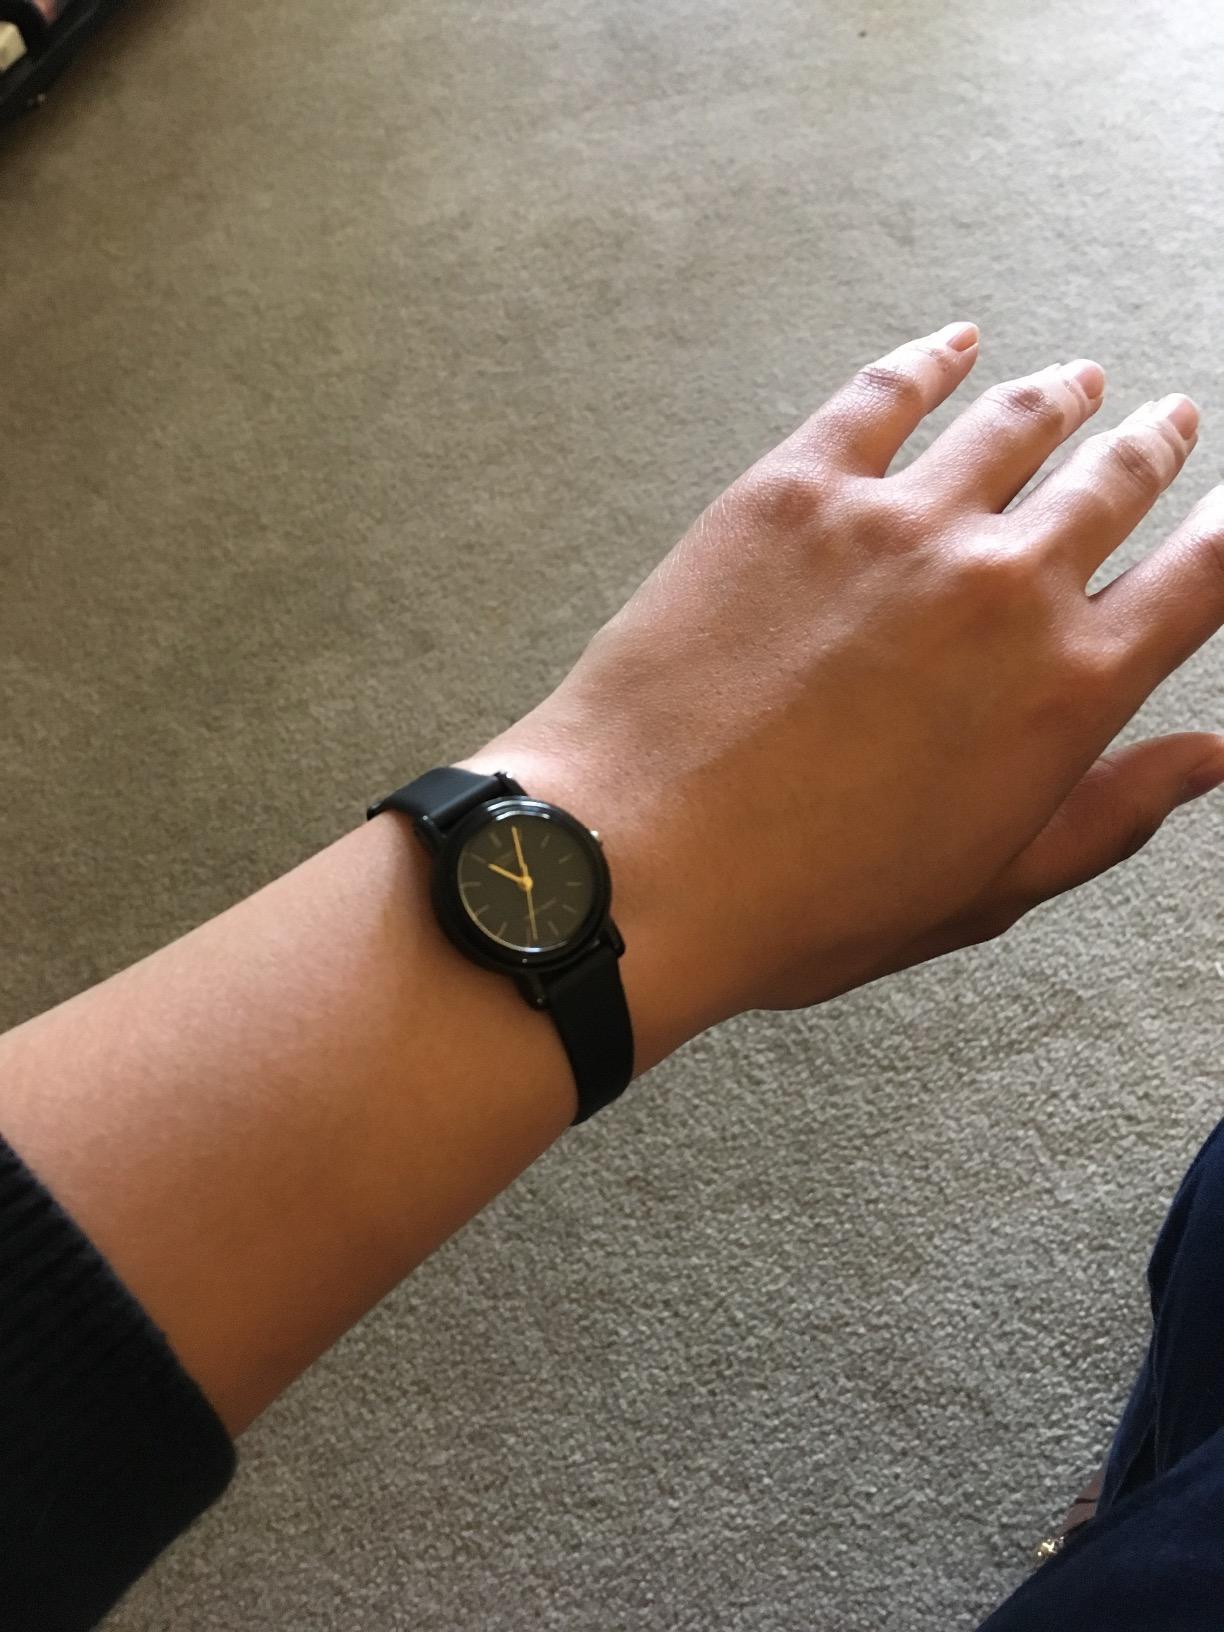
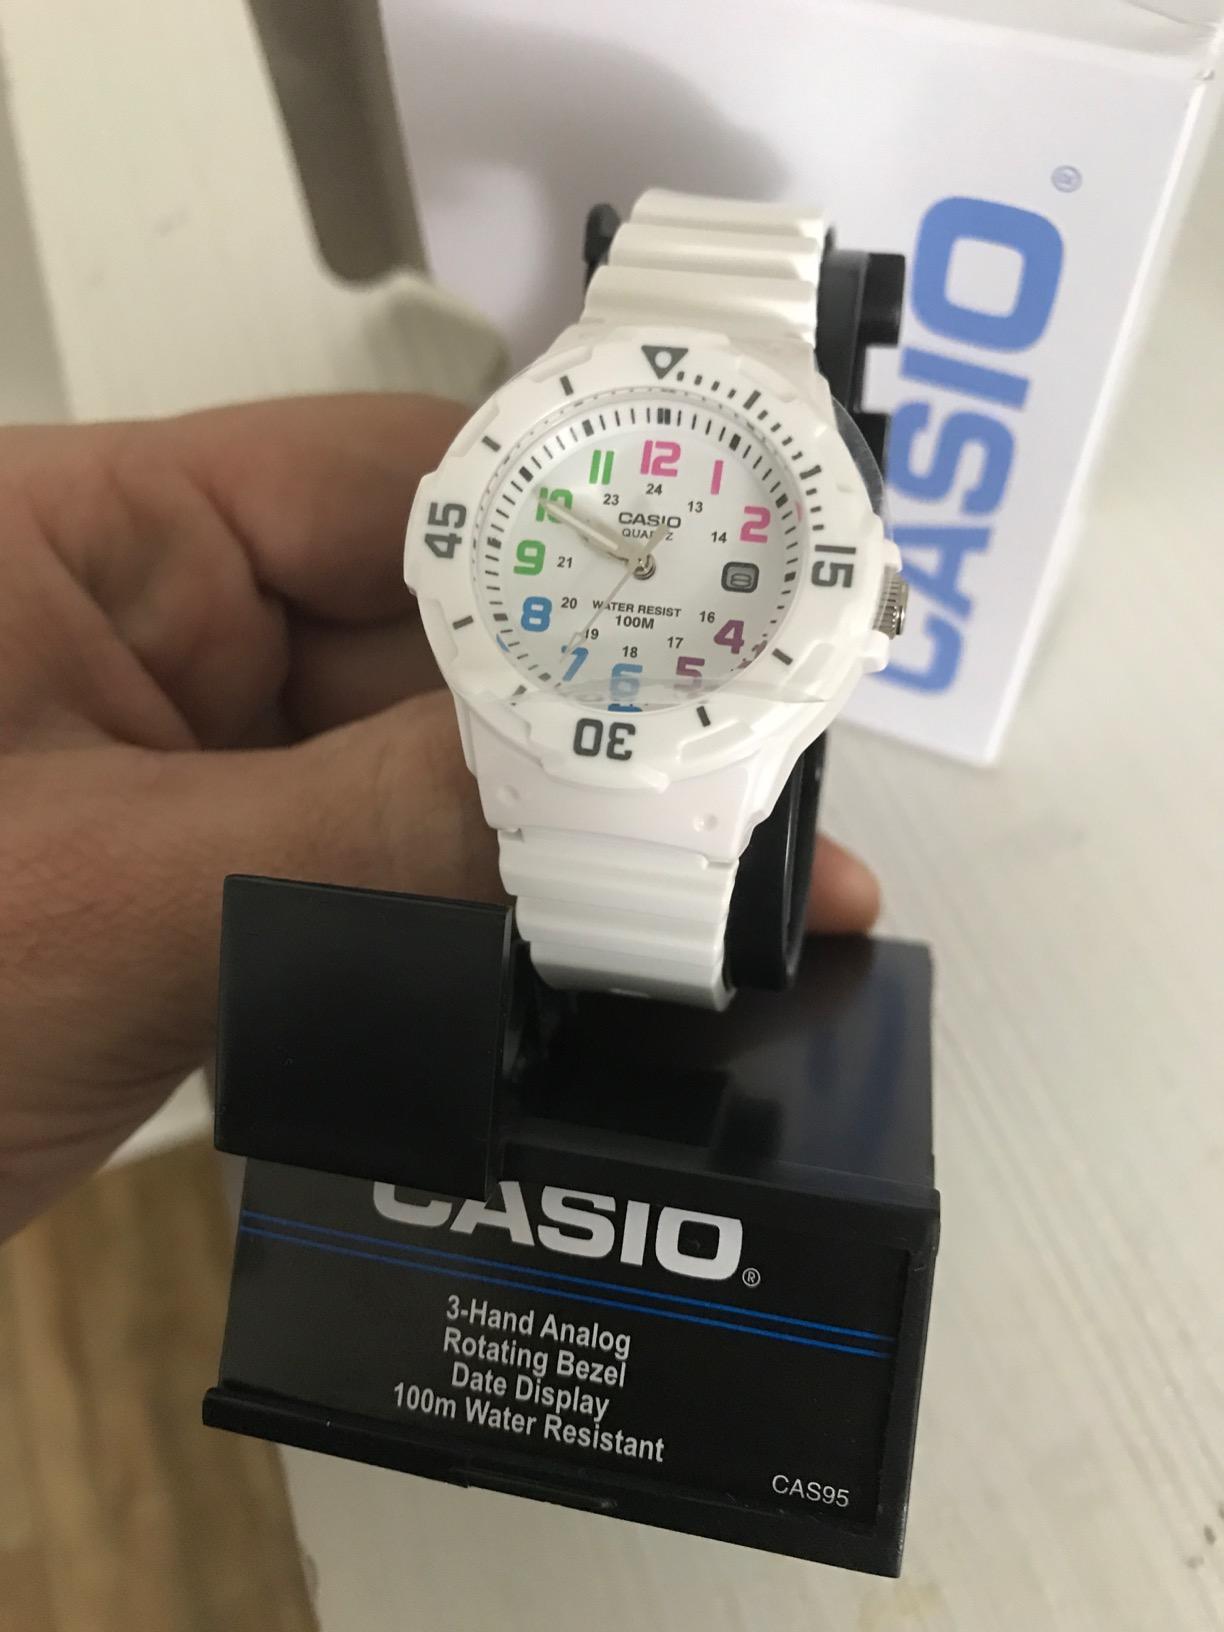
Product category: accessories_watch
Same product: no